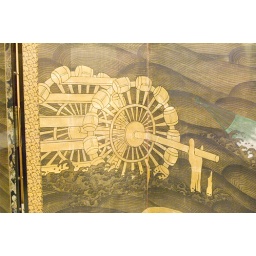
Japan - 17c early - screen - Fans Floating in River - water wheel detail